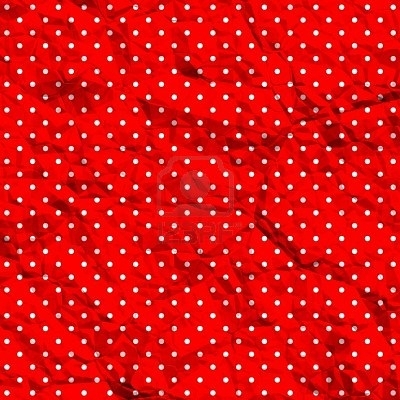
Texture: polka-dotted